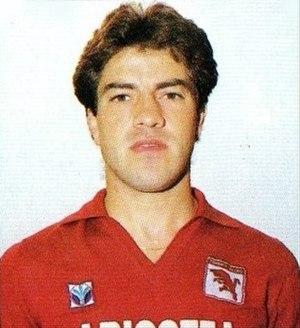
Patricio Hernández est un footballeur argentin né le 16 août 1956 à San Nicolás de los Arroyos. Il évoluait au poste de milieu de terrain. Il deviendra par la suite entraîneur.